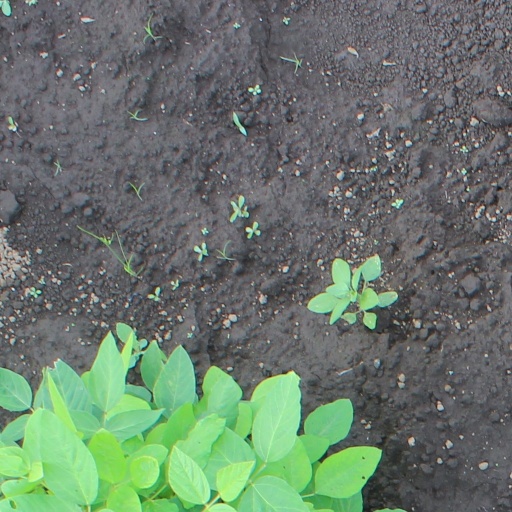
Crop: soybean